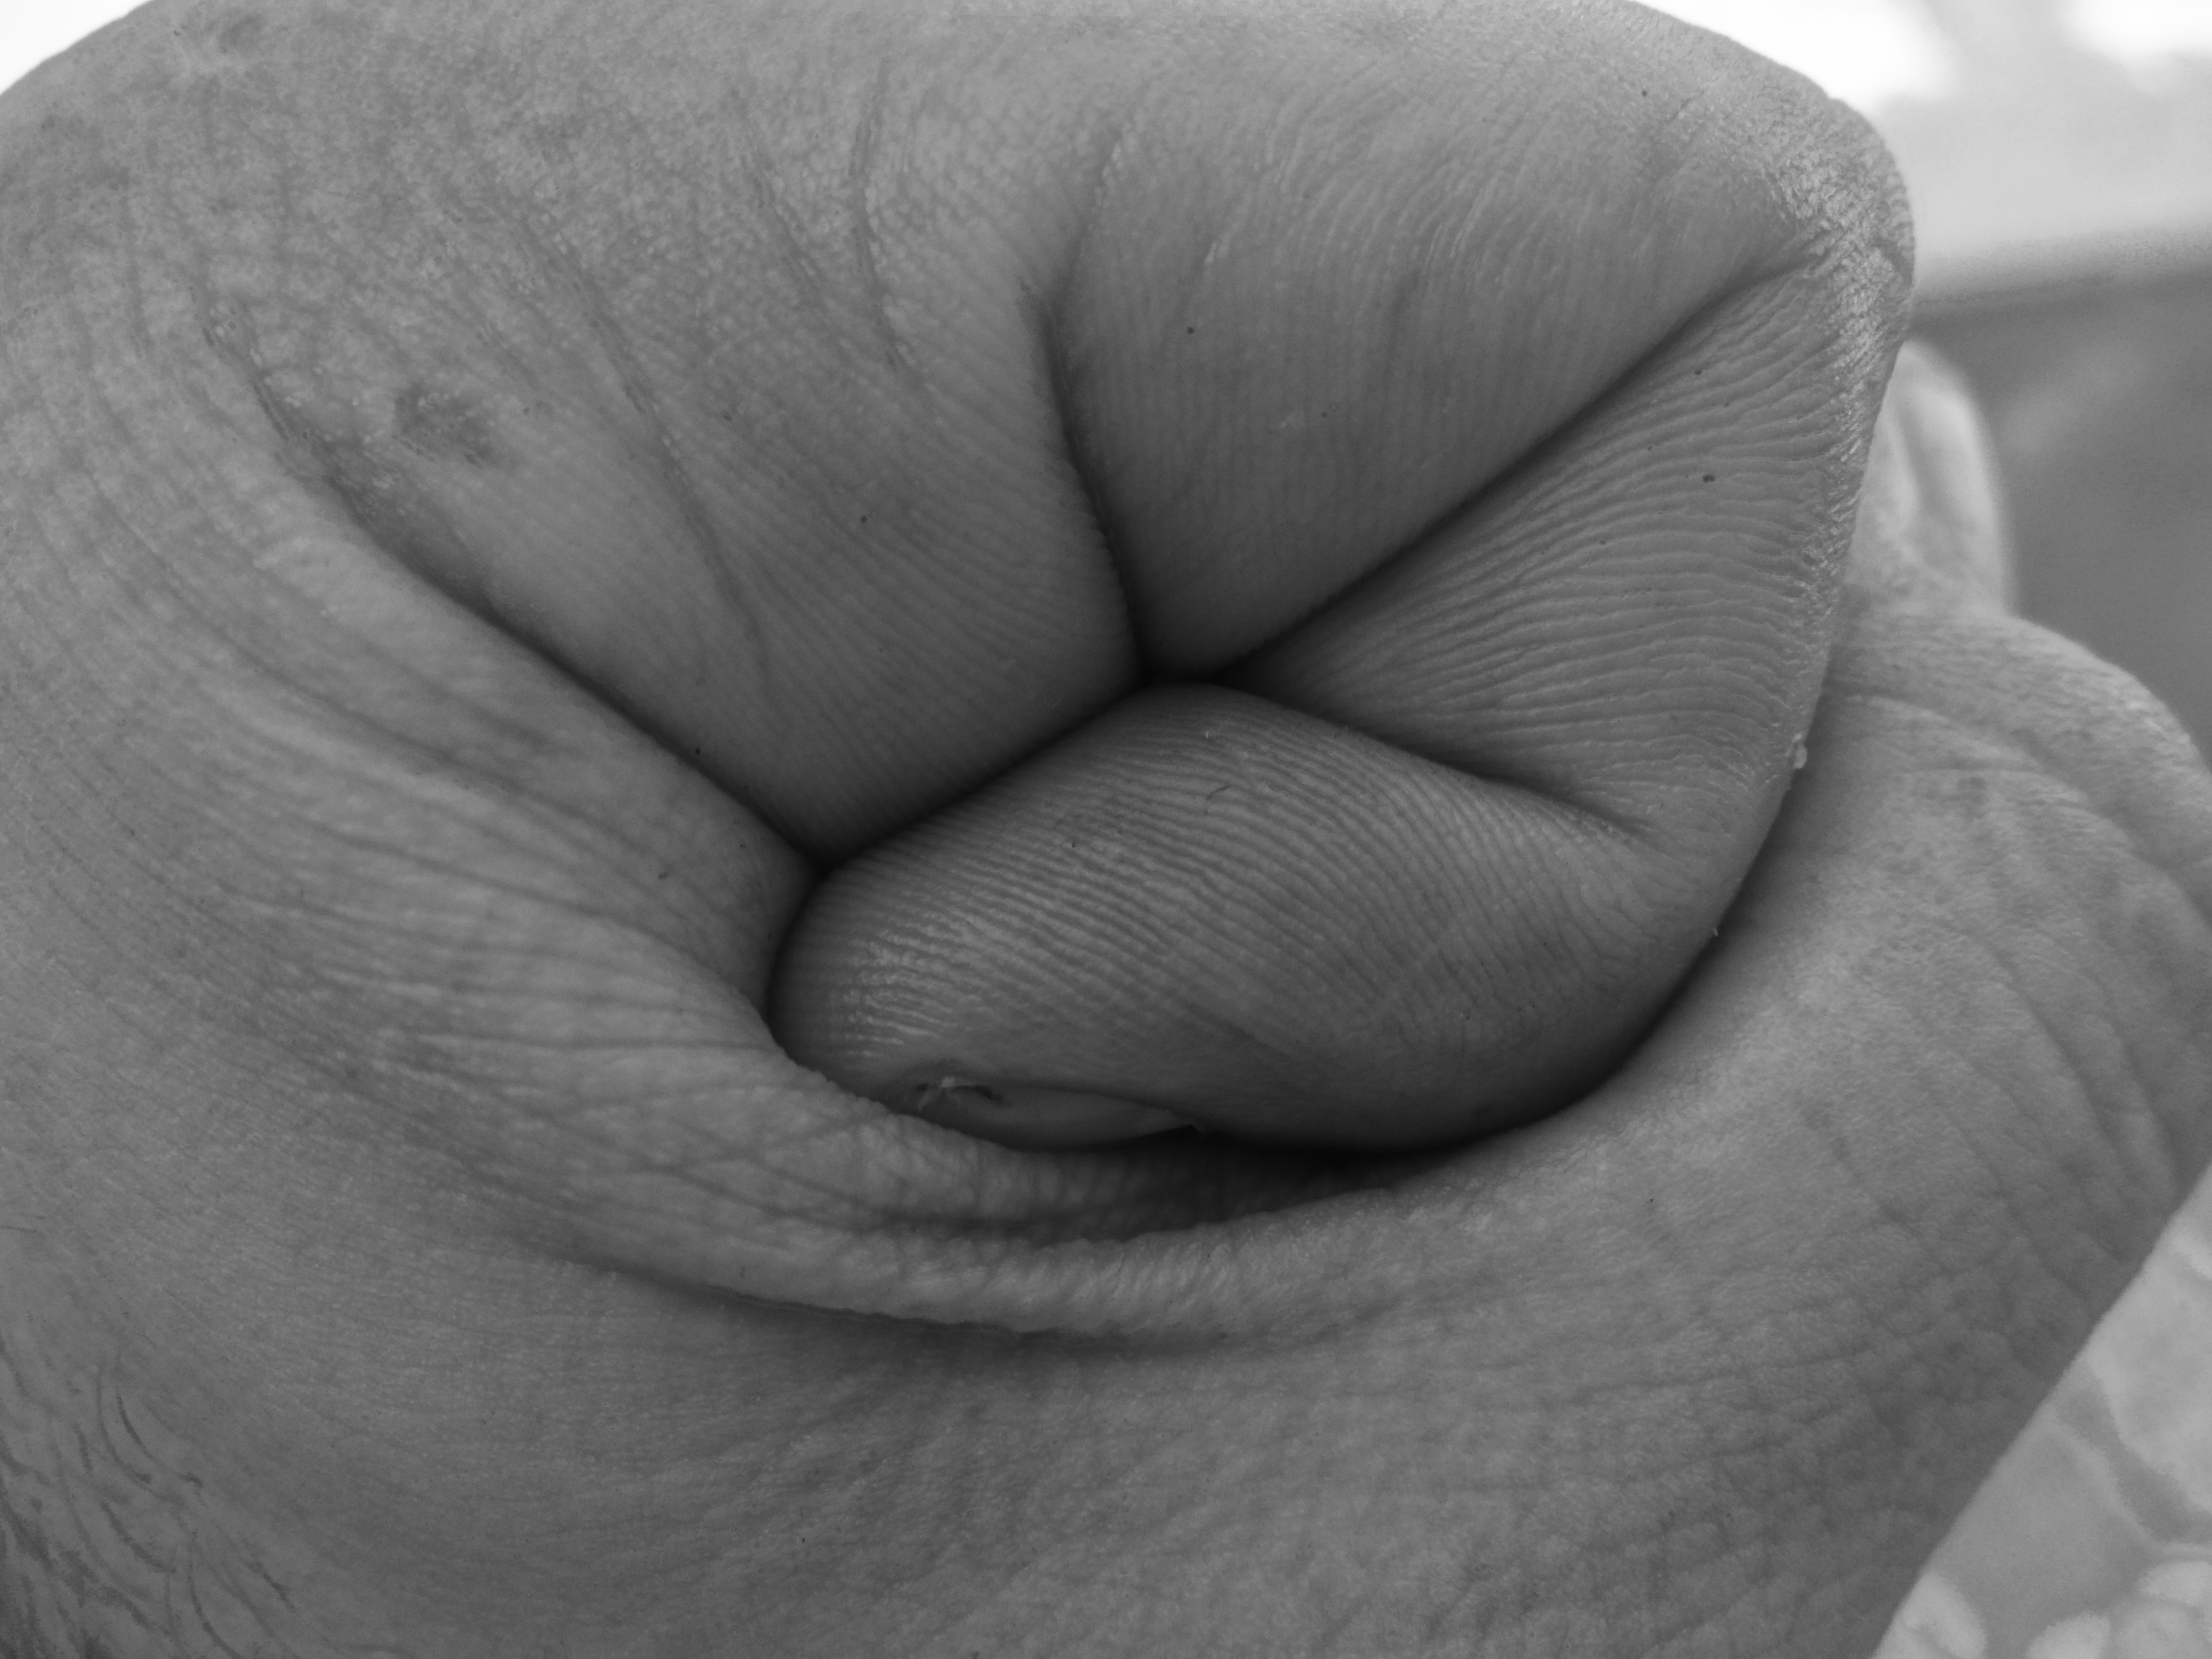
hand, black and white, white, photography, human, black, monochrome, arm, black white, close up, human body, drawing, eye, head, skin, fingerprints, organ, taken, features, sense, monochrome photography